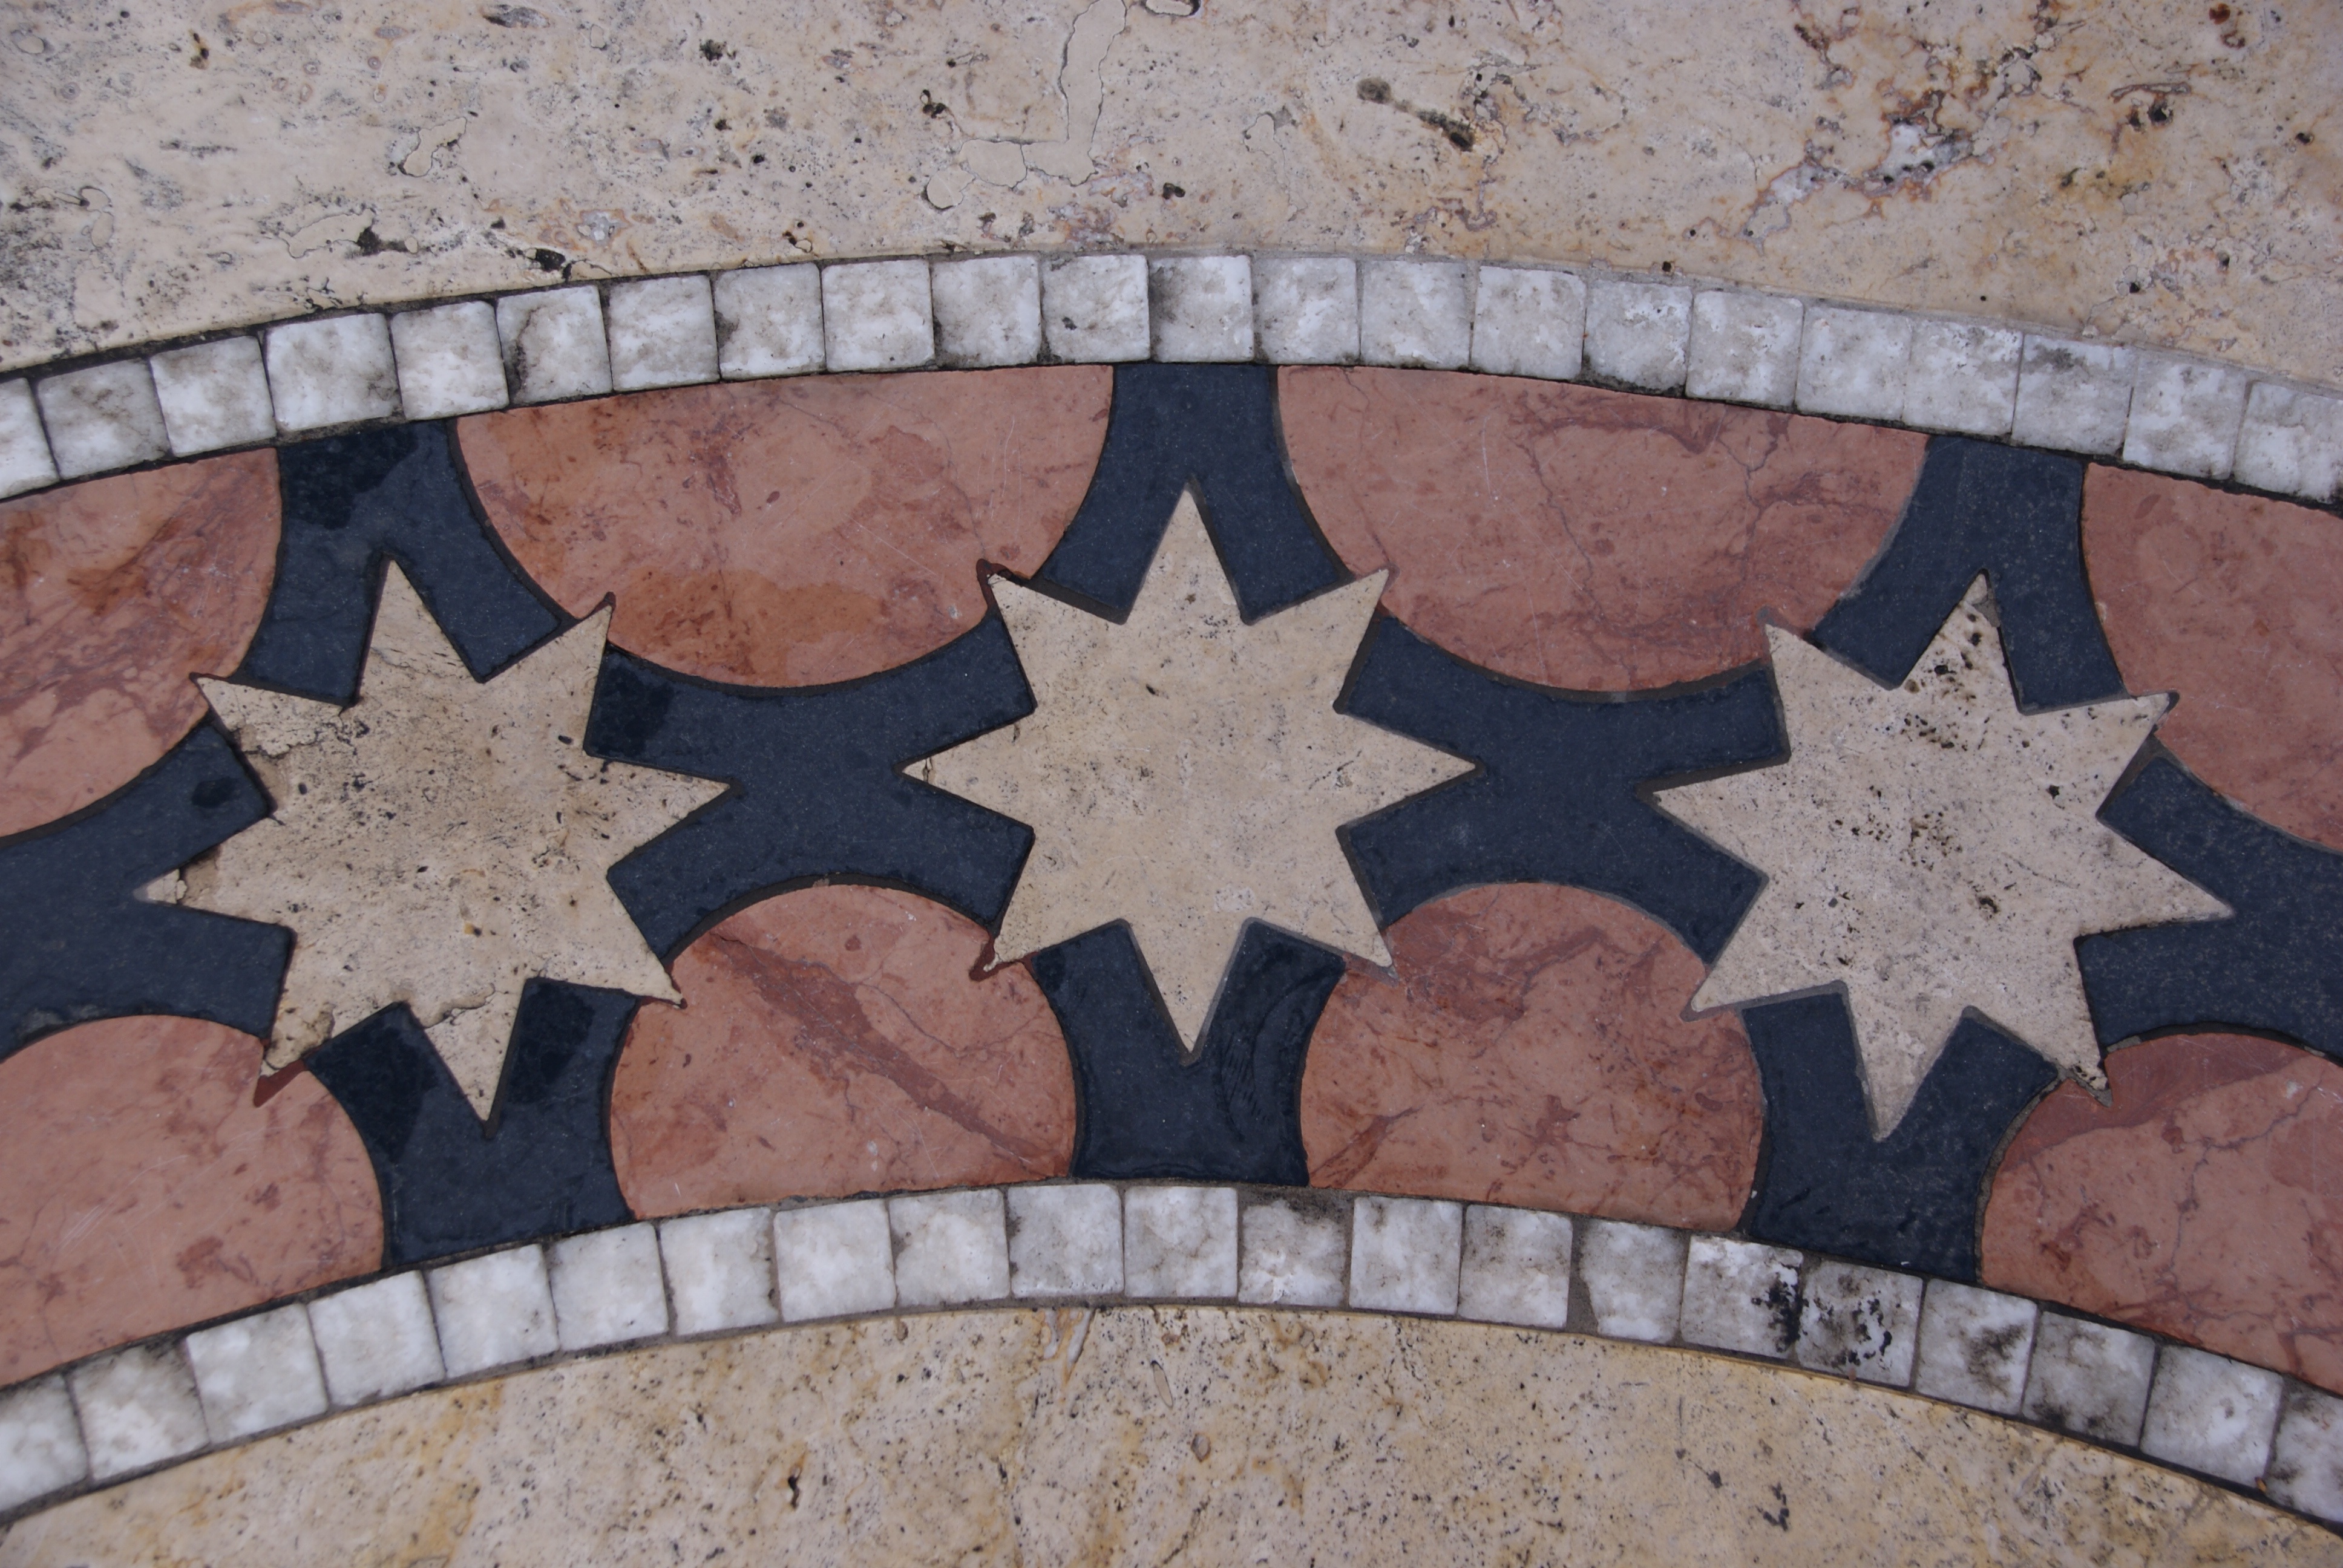
architecture, floor, interior, window, wall, pattern, residential, material, circle, art, design, stars, symmetry, marble, flooring, road surface